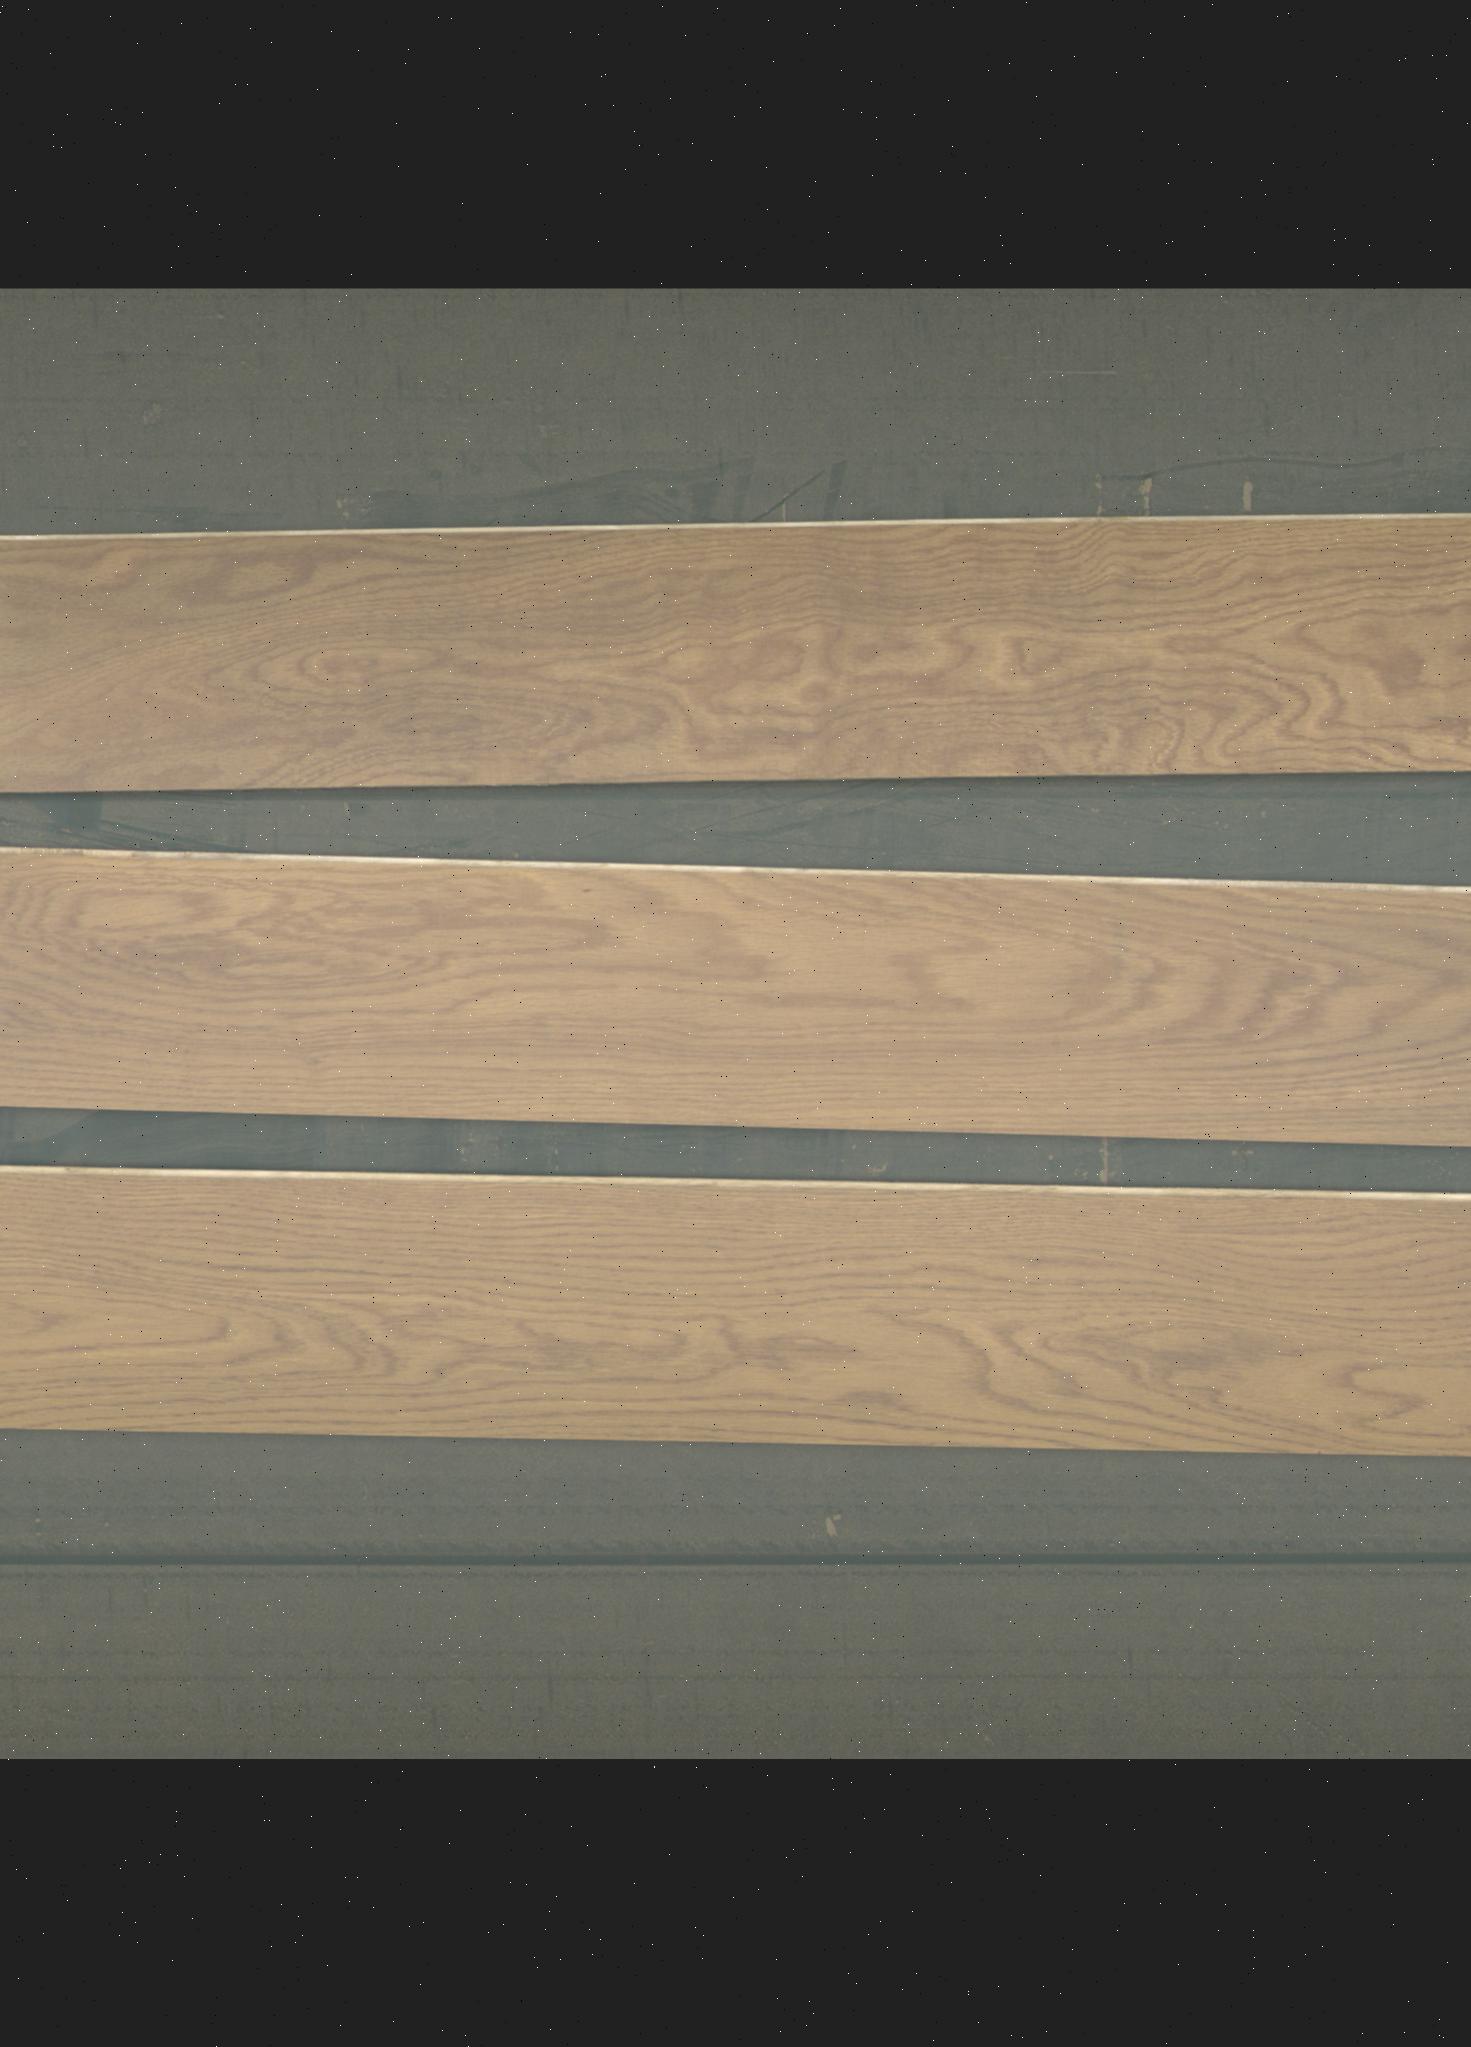
Label: mixers